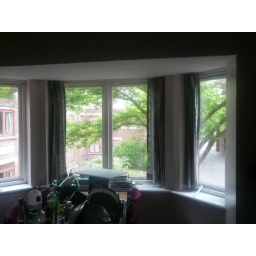
window in kitchen